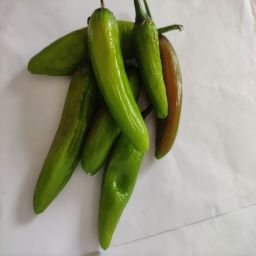
Crop: New Mexico Green Chile
Quality: Ripe